Princess Elizabeth of Clarence

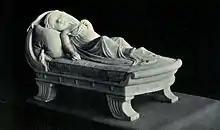
Statue by W. Scoular, Windsor Castle

Princess Elizabeth of Clarence (Elizabeth Georgiana Adelaide; 10 December 1820 – 4 March 1821) was a member of the British royal family.